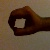
The image shows a hand gesture representing the number 0 in Indian Sign Language.